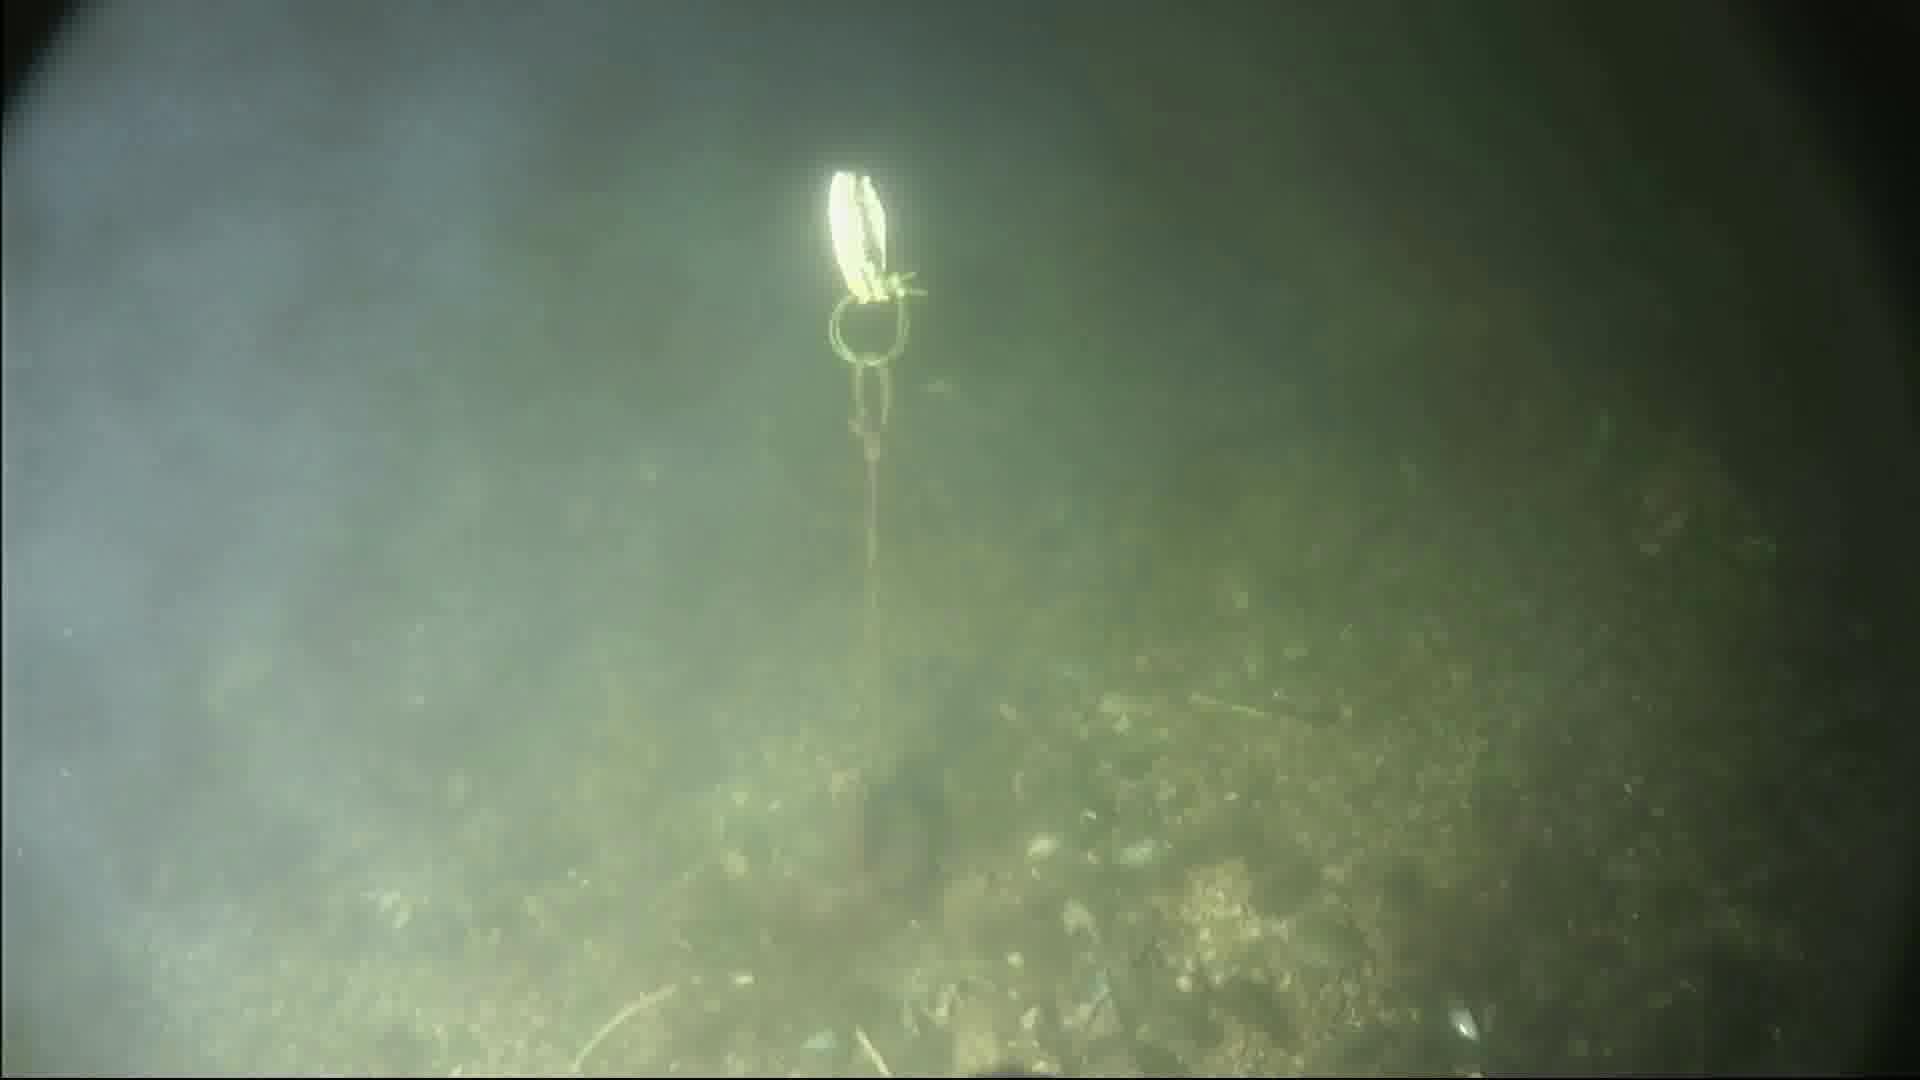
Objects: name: crab
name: fish